Domenico Cimarosa

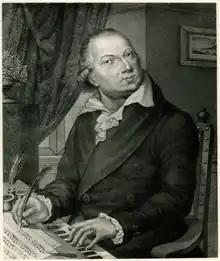
Engraving of Cimarosa by Luigi Rados

Domenico Cimarosa (17 December 1749 – 11 January 1801) was an Italian composer of the Neapolitan School and of the Classical period. He wrote more than eighty operas, the best known of which is "Il matrimonio segreto" (1792); most of his operas are comedies. He also wrote instrumental works and church music.